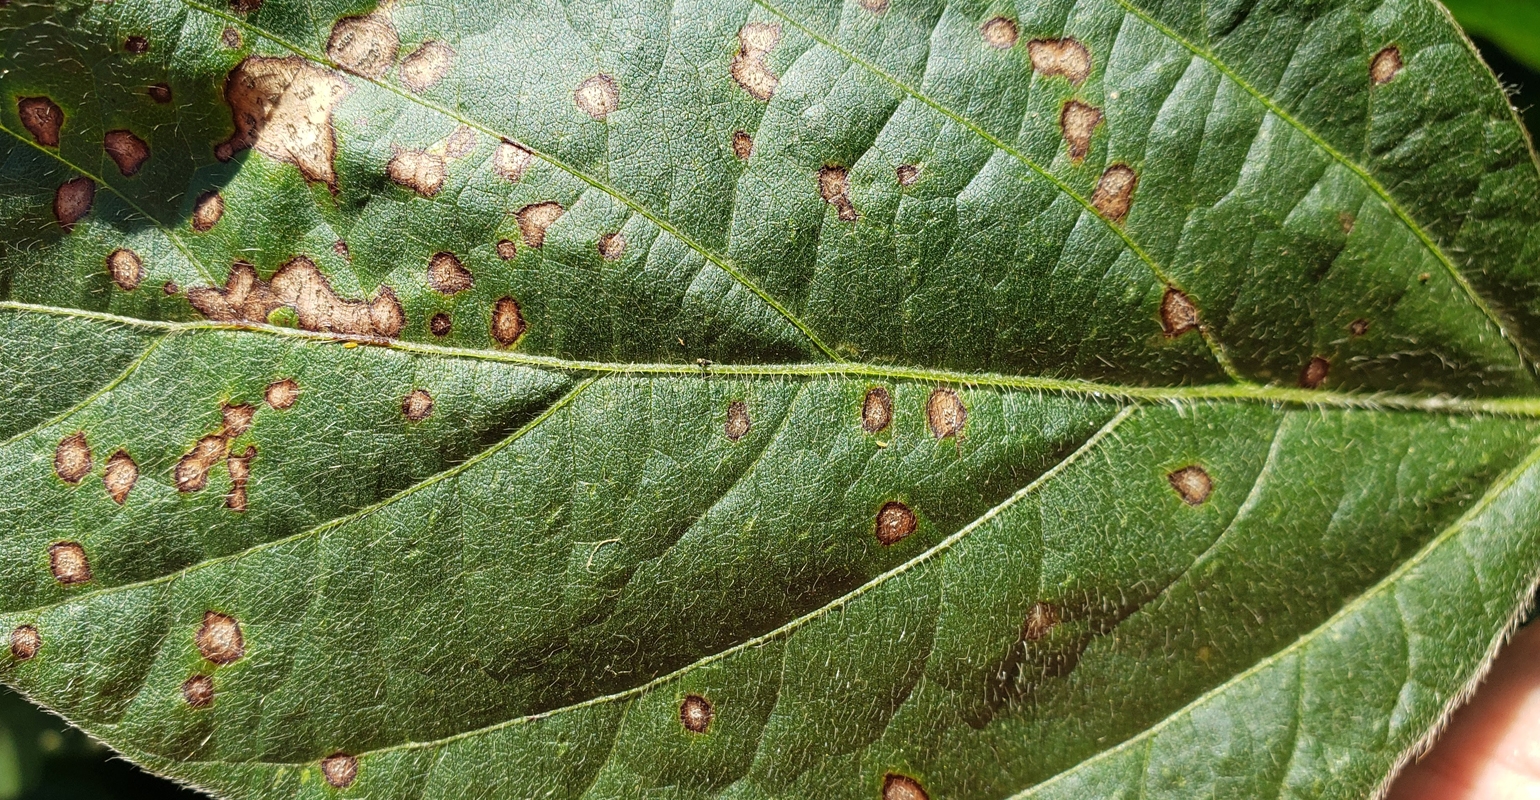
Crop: cherry
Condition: spot